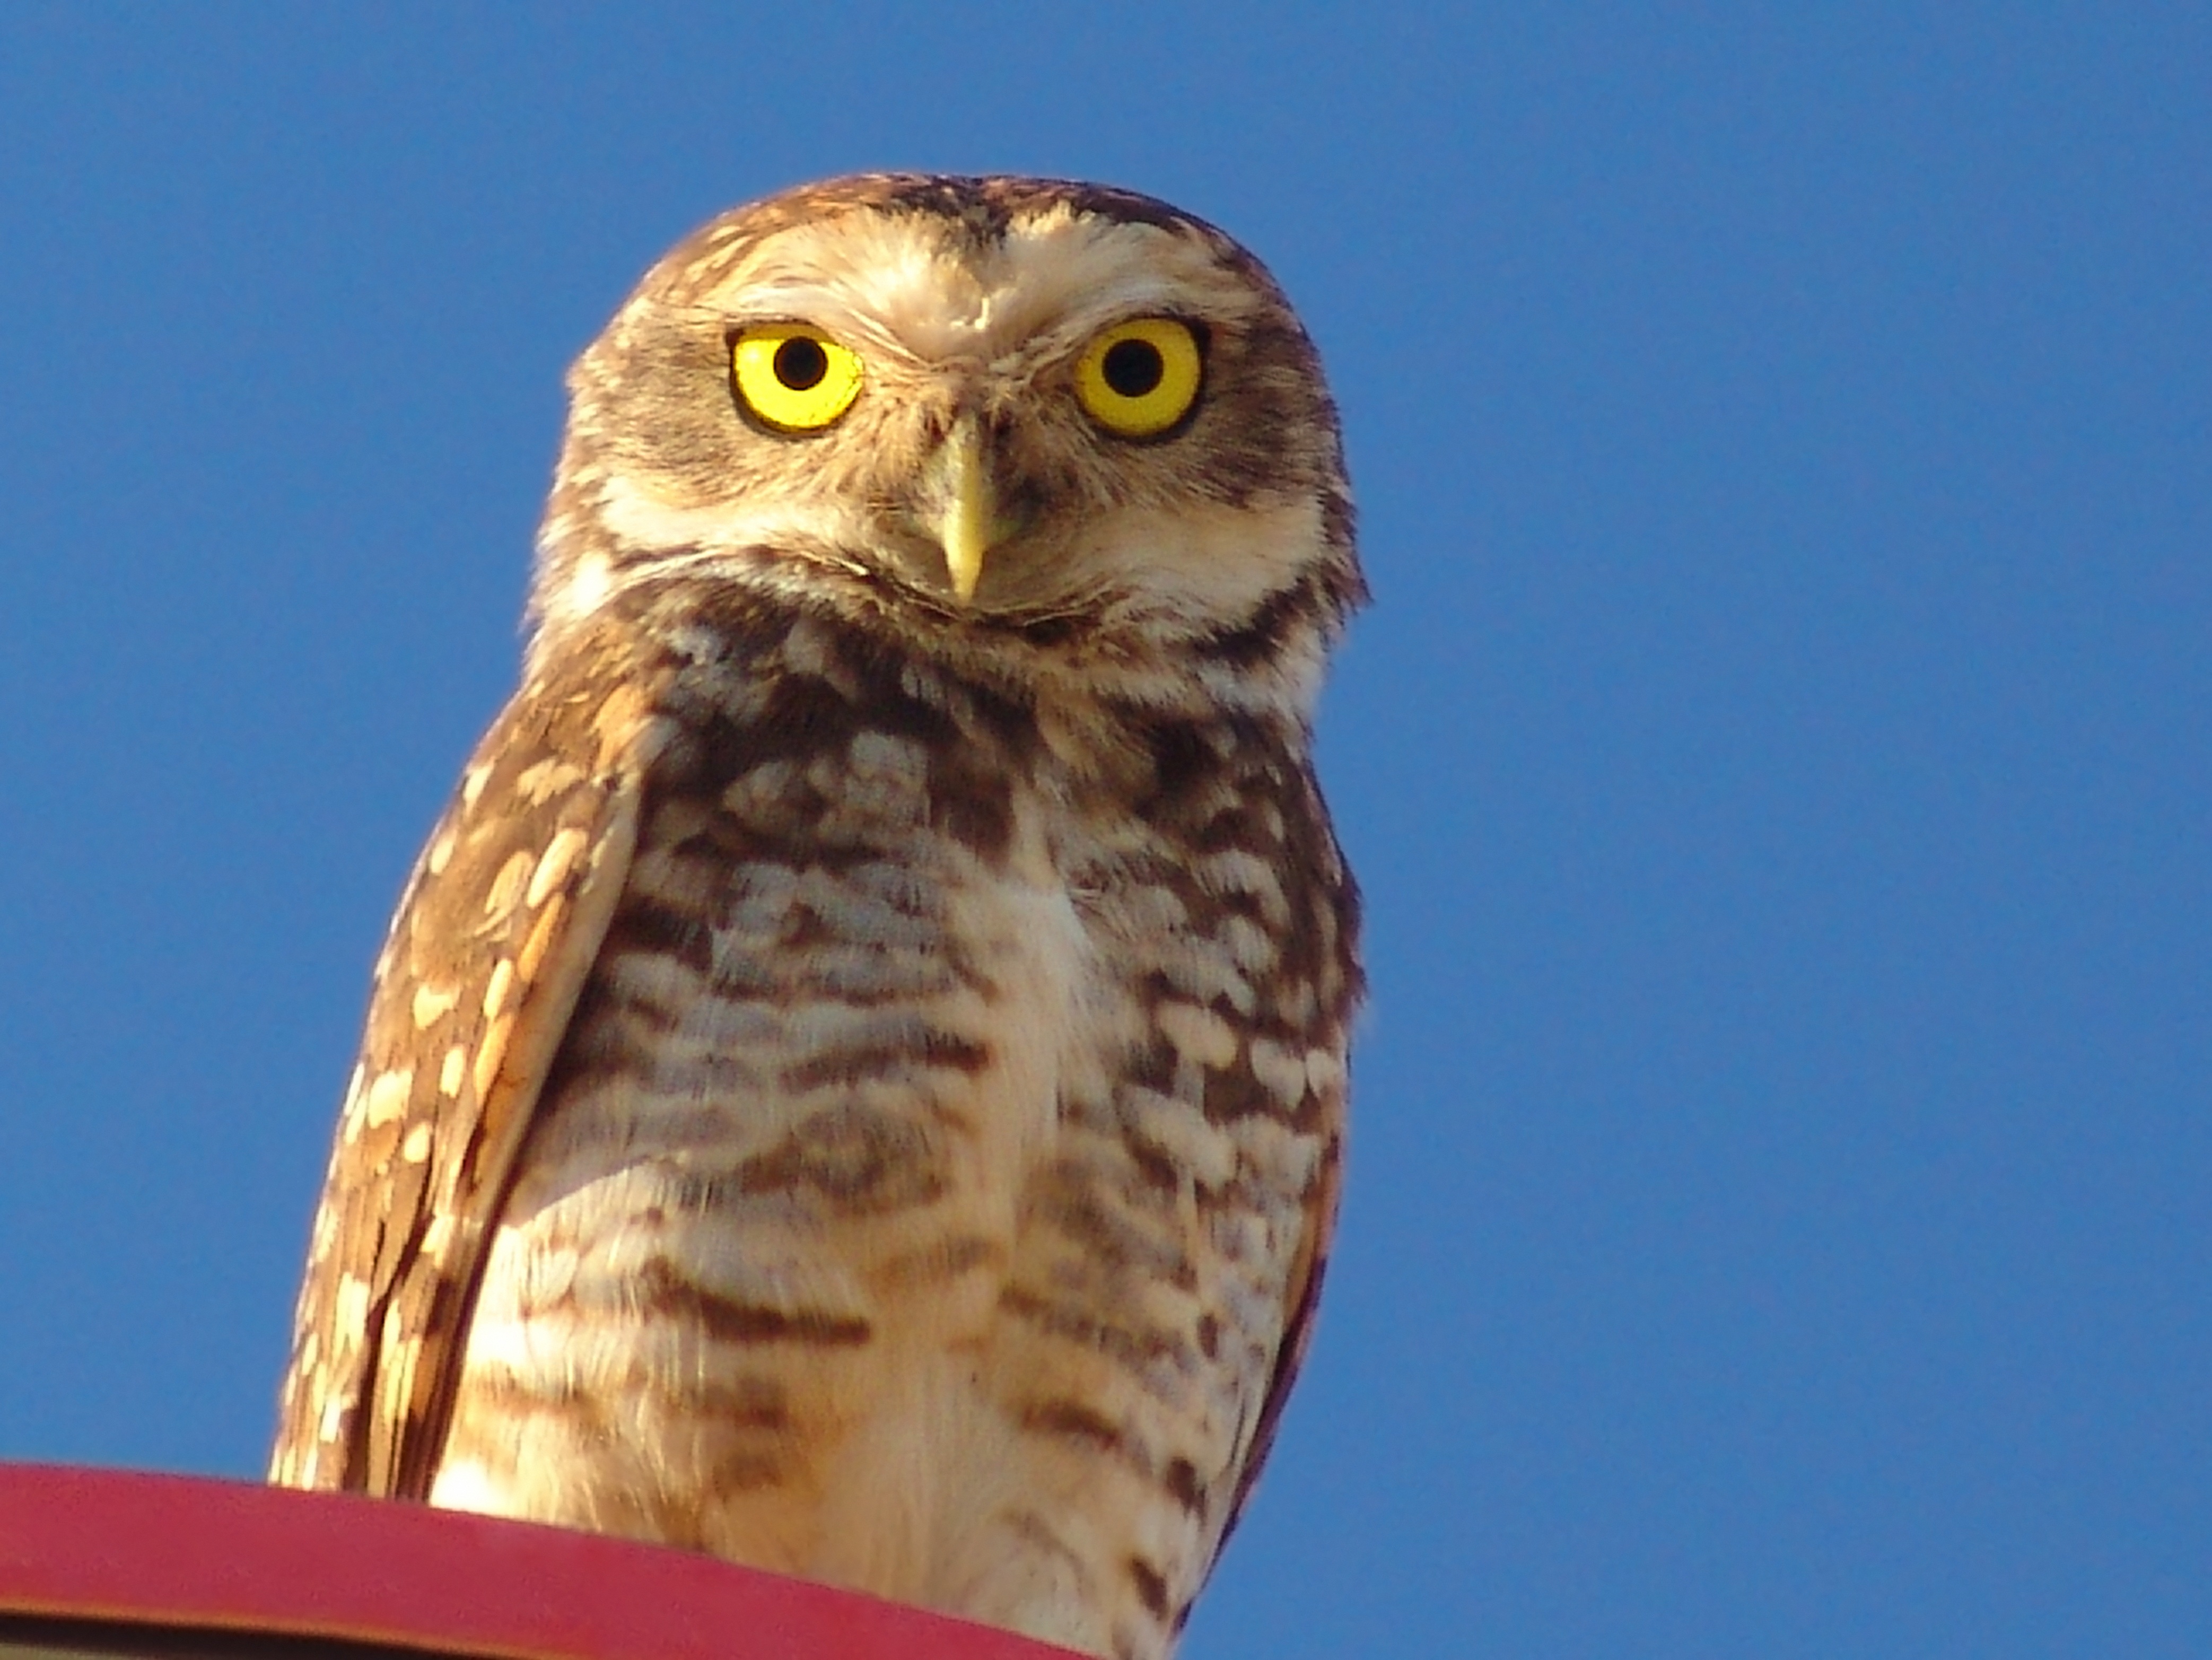
bird, wing, animal, beak, hawk, owl, fauna, bird of prey, birds, vertebrate, falcon, buzzard, accipitriformes